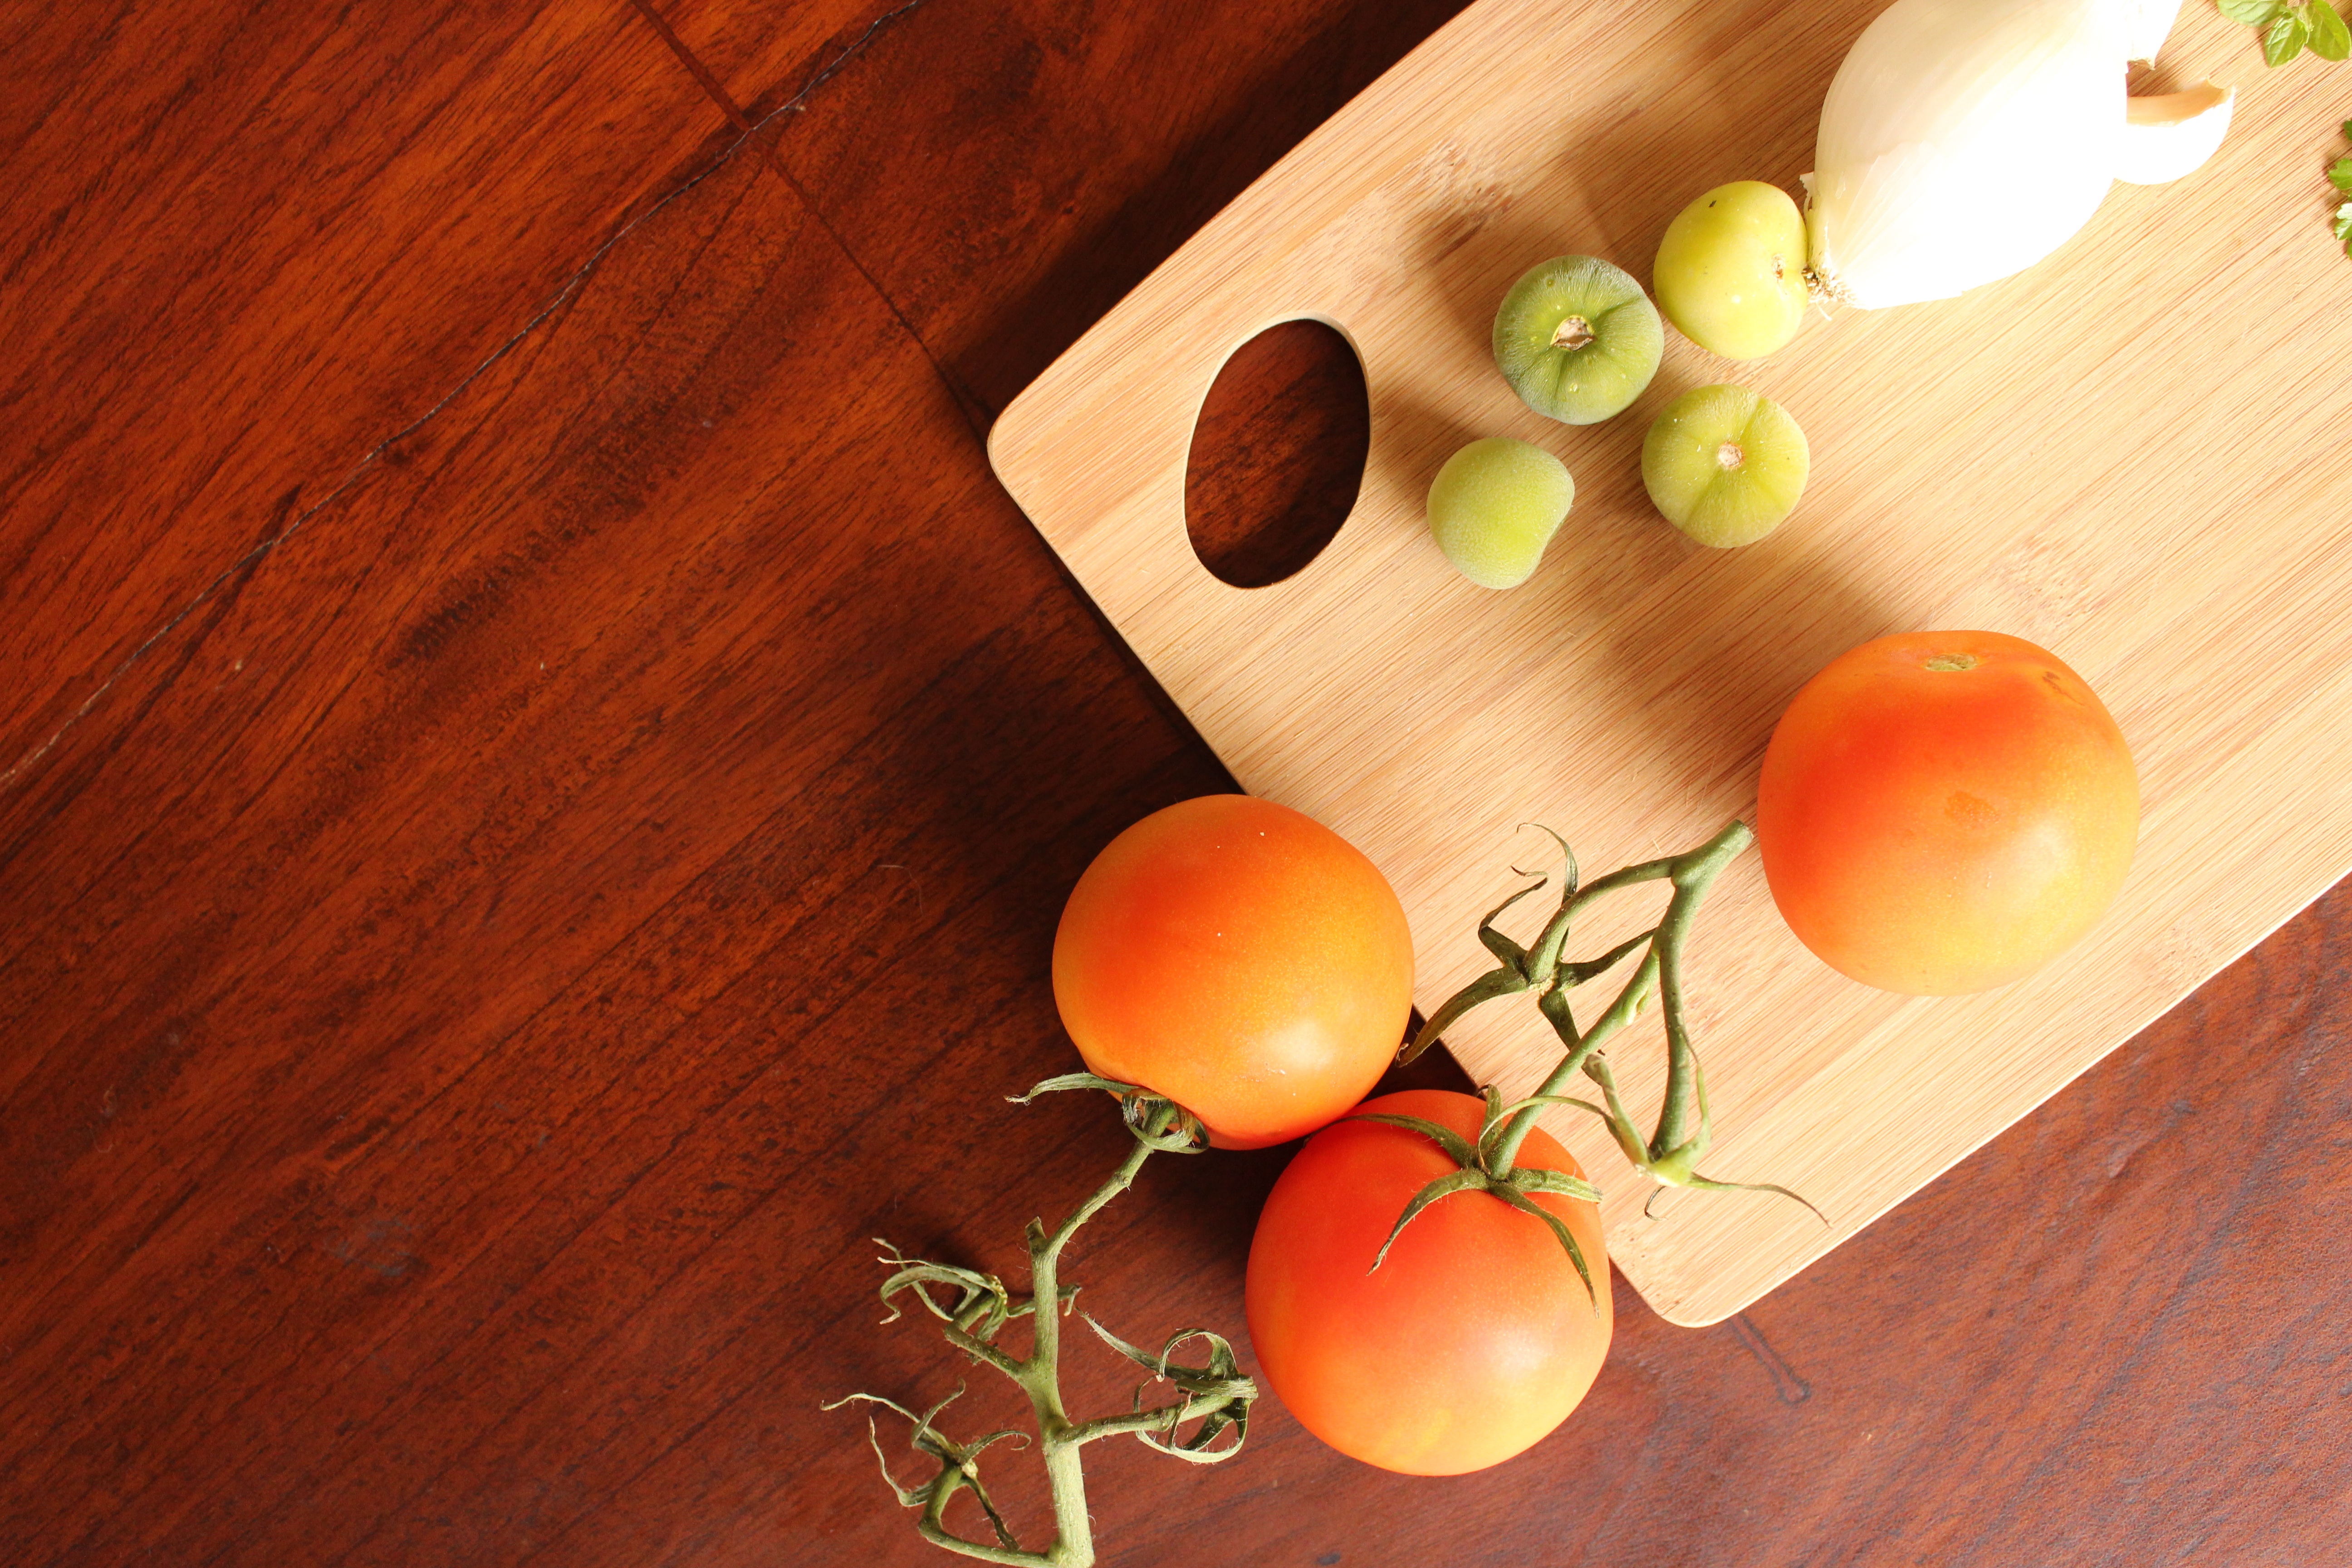
plant, fruit, flower, petal, food, red, produce, vegetable, color, toy, painting, macro photography, flowering plant, still life photography, land plant